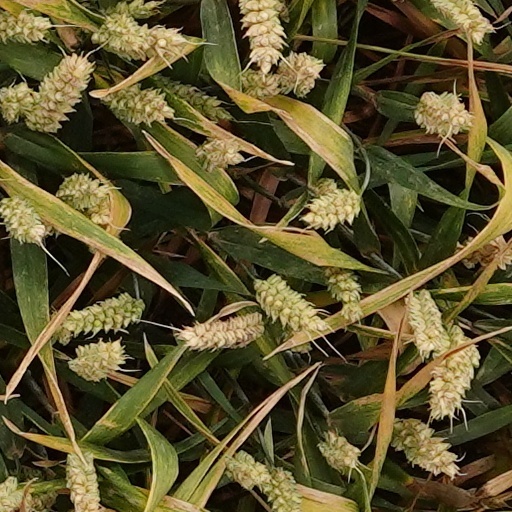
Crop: wheat